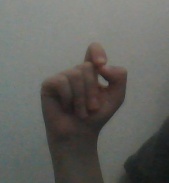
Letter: fa